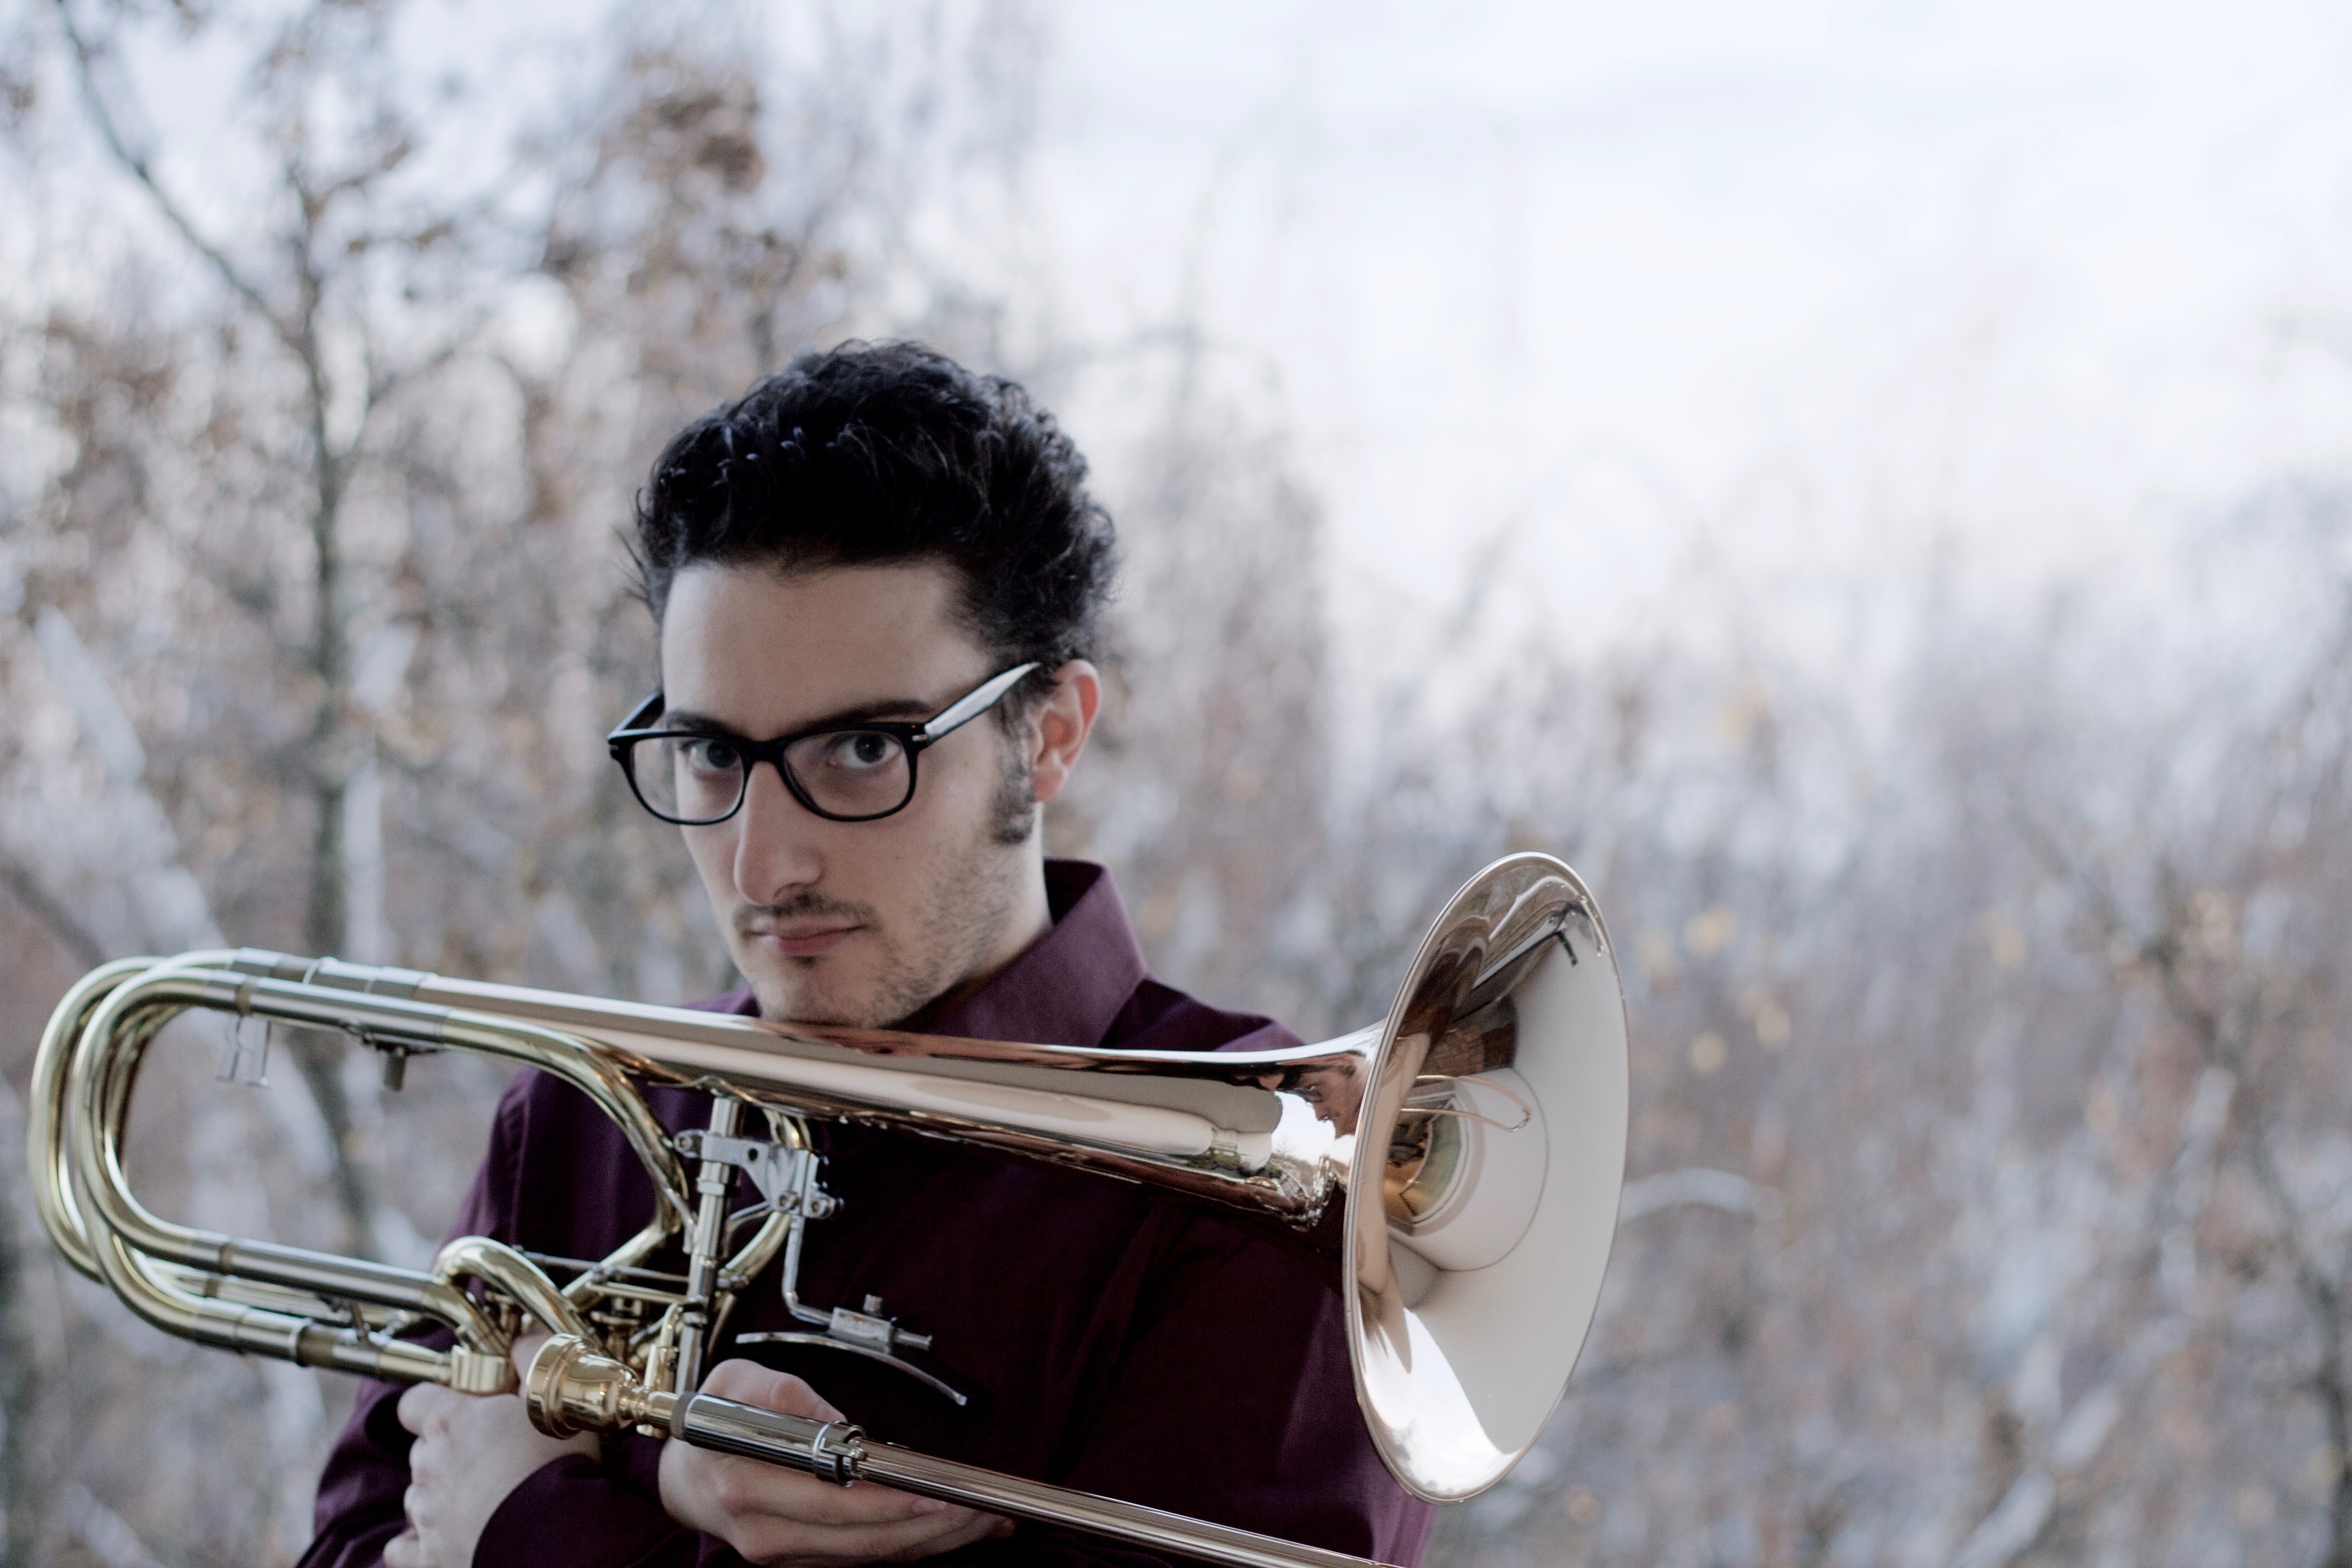
music, male, young, musician, musical instrument, trombone, classical, sunglasses, glasses, eyewear, trumpet, outdpprs, brass instrument